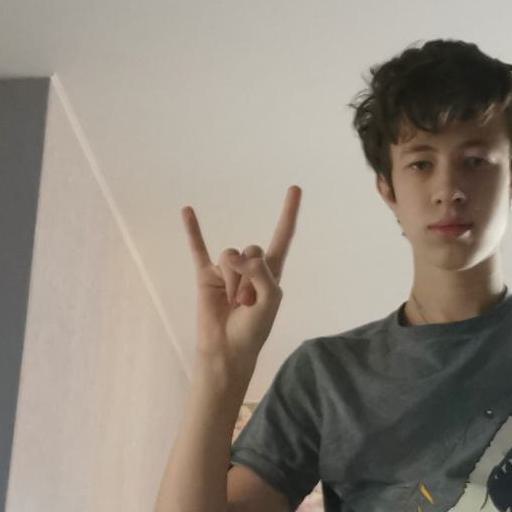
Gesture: rock